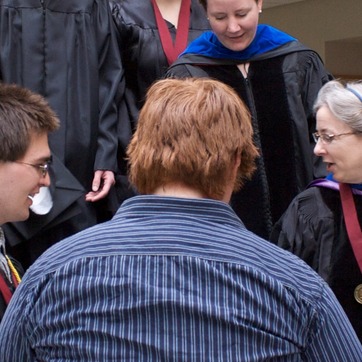
Material: hair